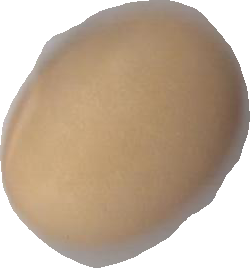
Variety: Anjasmoro